Silvio Berlusconi

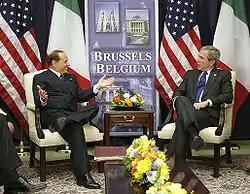
Berlusconi smiles with US president George W. Bush at the NATO headquarters in Brussels, 2005.

According to yet another Mafia turncoat, Antonino Giuffrè—arrested on 16 April 2002—the Mafia turned to Berlusconi's party to look after the Mafia's interests, after the decline in the early 1990s of the ruling Christian Democratic party, whose leaders in Sicily looked after the Mafia's interests in Rome. Dell'Utri was the go-between on a range of legislative efforts to ease pressure on mafiosi in exchange for electoral support, according to Giuffrè. "Dell'Utri was very close to Cosa Nostra and a very good contact point for Berlusconi", he said. Giuffrè also said that Berlusconi himself used to be in touch with Stefano Bontade, a top Mafia boss, in the mid-1970s. Berlusconi's lawyer dismissed Giuffrè's testimony as "false" and an attempt to discredit Berlusconi and his party. Giuffrè said that other Mafia representatives who were in contact with Berlusconi included the Palermo Mafia bosses Filippo Graviano and Giuseppe Graviano. Dell'Utri's lawyer, Enrico Trantino, dismissed Giuffrè's allegations as an "anthology of hearsay".